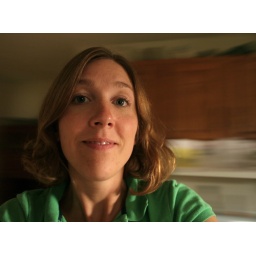
Taking a quick twirl around the kitchen before grabbing a pizza with some friends.